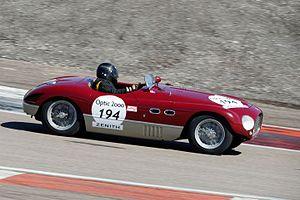
FERRARI 625 TF 1953 - Tour Auto Optic 2000, année 2016 - Étape sur le circuit de Dijon-Prenois (Côte d'Or, Bourgogne-Franche-Comté, France).